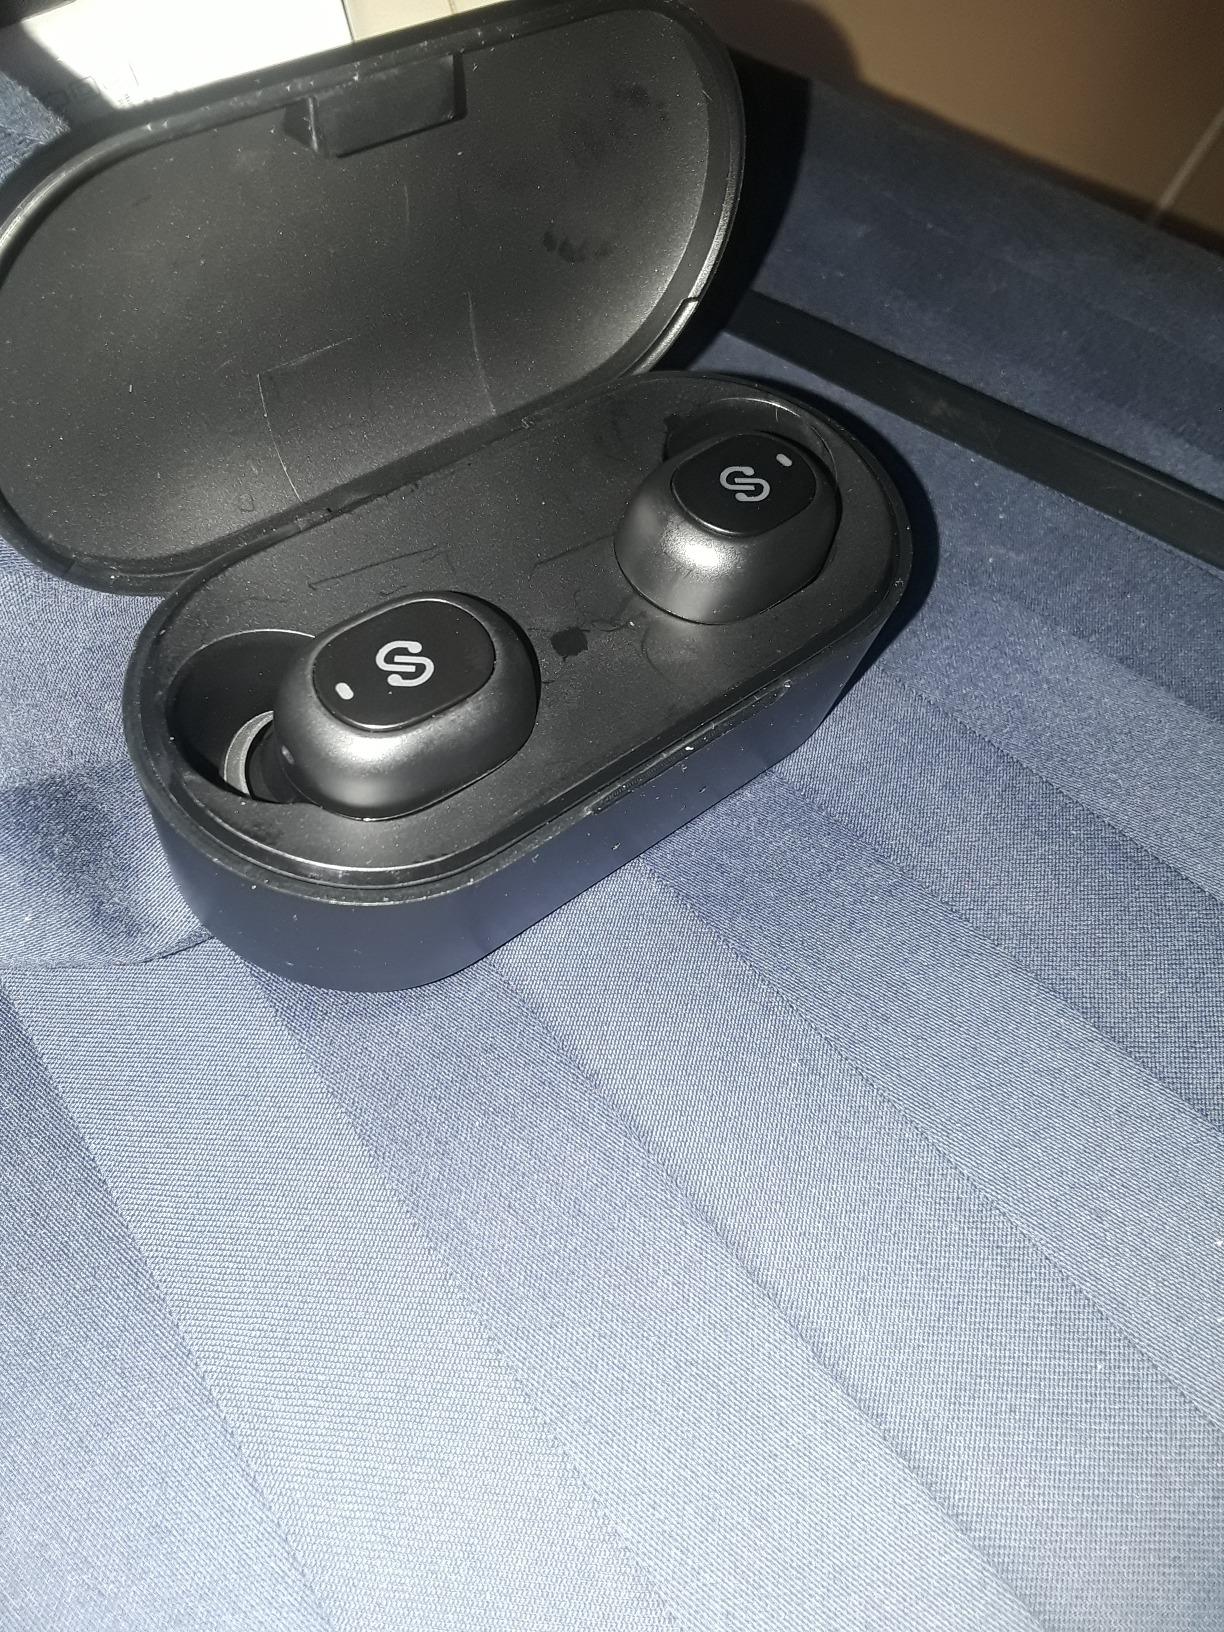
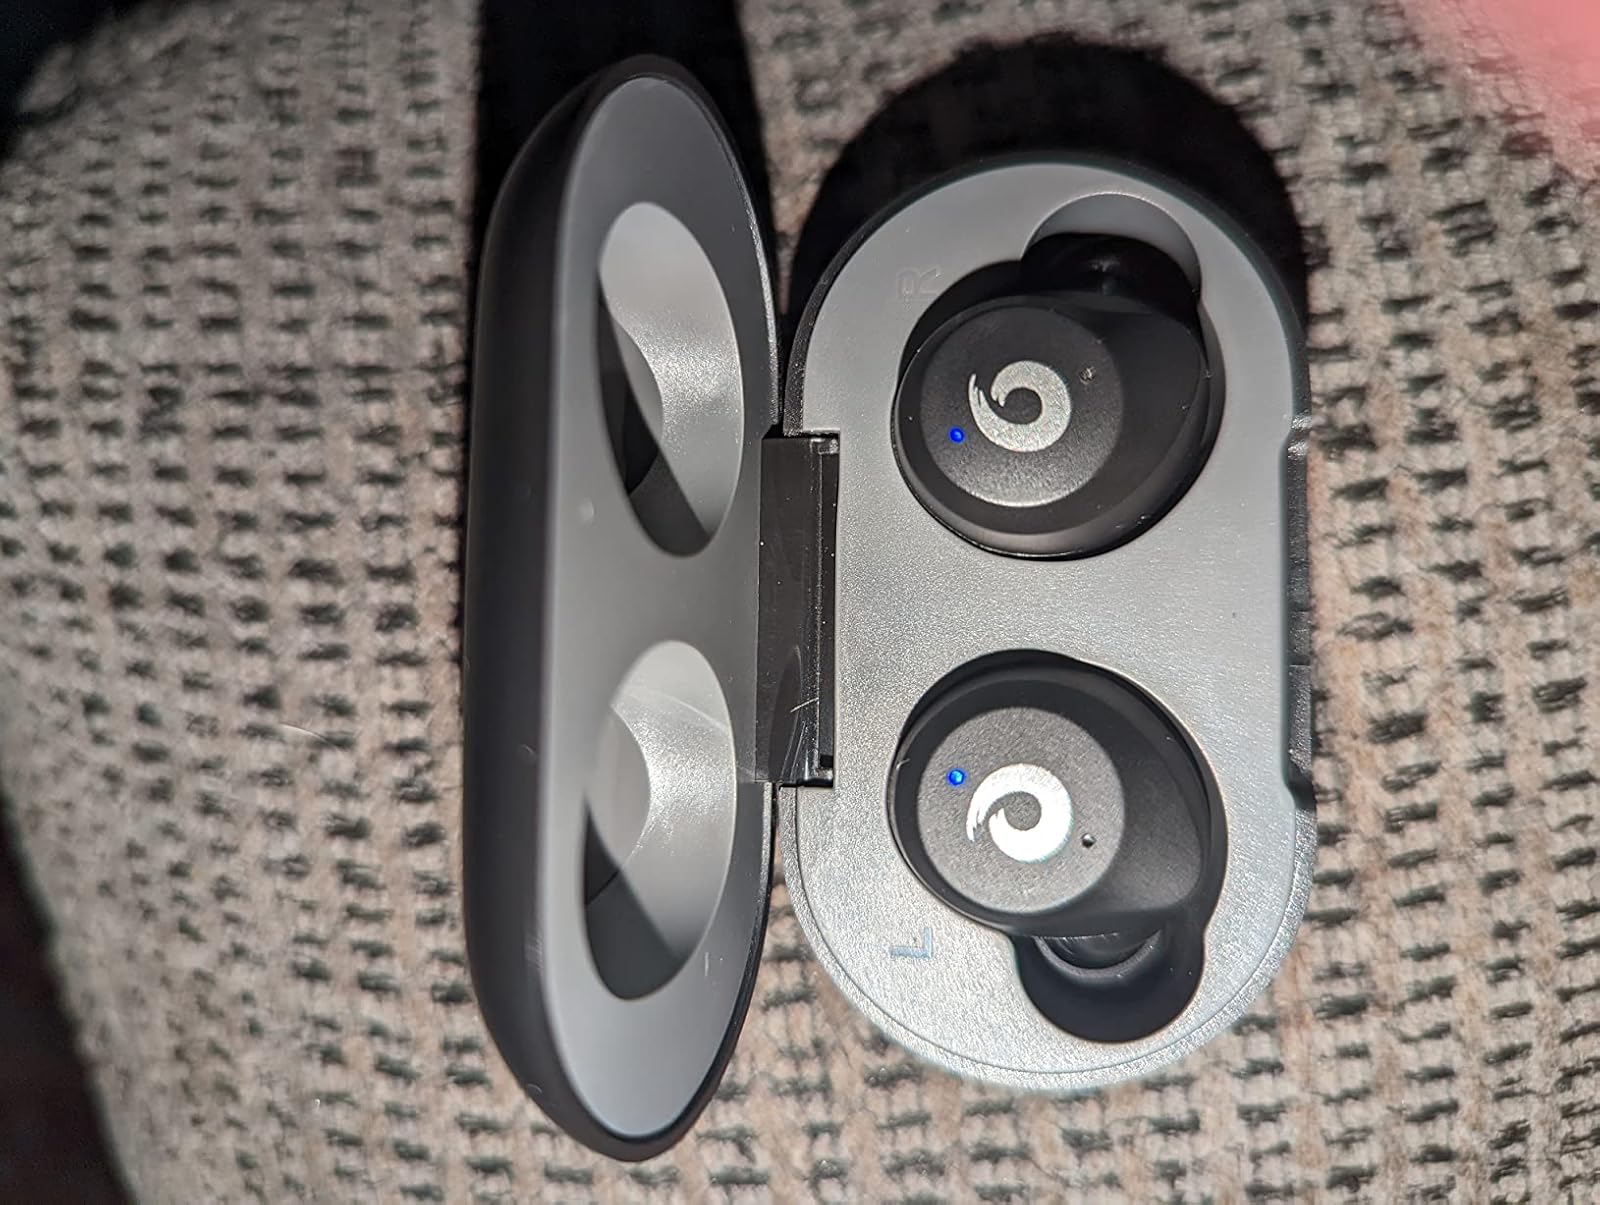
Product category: earbuds
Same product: no